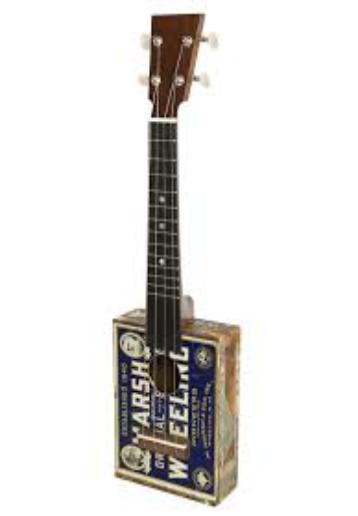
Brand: Marsh Wheeling
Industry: Necessities